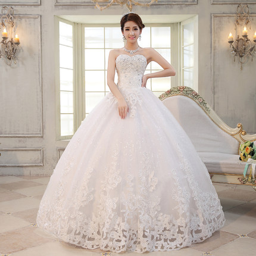
winter new version of industry